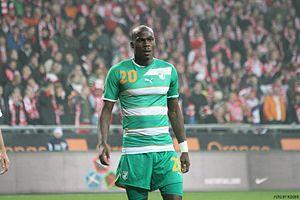
Guy Roland Demel, né le 13 juin 1981 à Orsay, est un footballeur international ivoirien qui évolue actuellement au poste de défenseur.